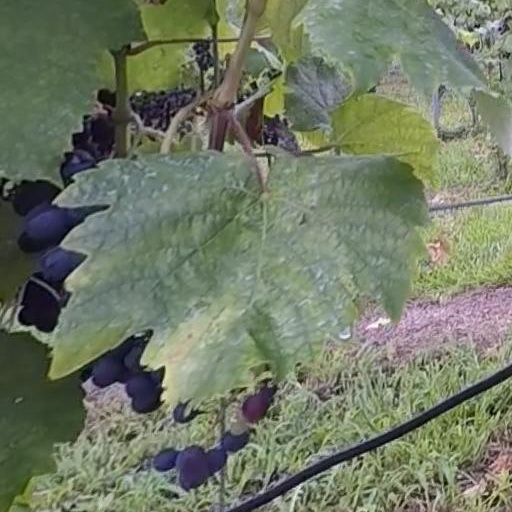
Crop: grape